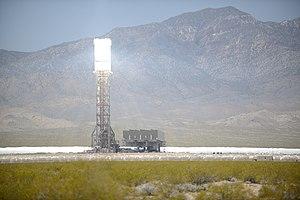
Ivanpah Solar Electric Generating System est une centrale solaire thermodynamique dans le désert de Mojave en Californie, à 64 km au sud-ouest de Las Vegas, avec une capacité de 392 mégawatts ; sa production annuelle couvre la consommation de 140 000 foyers. 173 500 miroirs héliostats sont installés, focalisant l'énergie solaire sur des générateurs de vapeur, situés sur trois tours solaires centrales.
L'énergie solaire aux États-Unis, longtemps limitée à la Californie, connait une croissance très rapide dans une trentaine d'États depuis la mise en place de politiques de soutien à partir de 2008-2009.